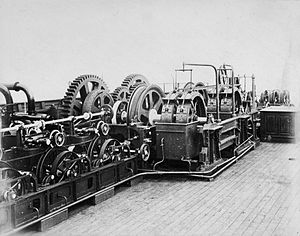
SS Great Eastern / Kabellægger 1866-74
Kabelmaskineri på Great Eastern.
SS Great Eastern var et dampskib tegnet af den engelske ingeniør og foregangsmand Isambard Kingdom Brunel og bygget i jern på værftet J. Scott Russell & Co. i London. Ved sin søsætning i 1858 var hun langt større end noget hidtil bygget skib, og tiltænkt at kunne fragte 4.000 passagerer fra England til Australien uden at skulle laste kul undervejs. Hendes længde på 211 m blev først overgået i 1899 med den 215 m lange superliner RMS Oceanic, hendes tonnage på 18.915 BRT blev først overgået i 1901 af superlineren RMS Celtic på 21.035 BRT, mens de 4.000 passagerer først blev overgået i 1913 af SS Imperator, der kunne tage 4.935 passagerer. Som noget sjældent havde skibet dobbeltskrog og fem skorstene, hvoraf den ene dog senere blev pillet ned.